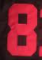
Number: 8